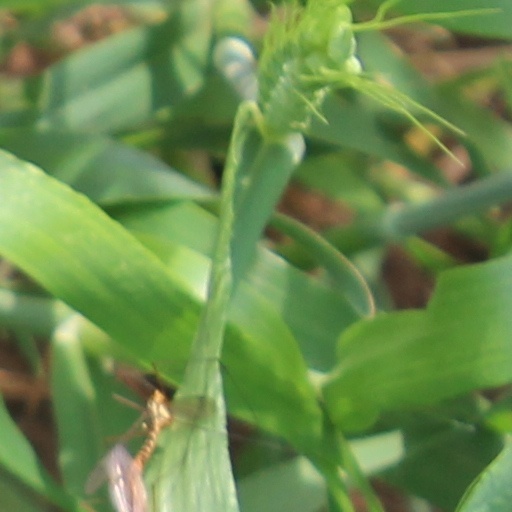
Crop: wheat